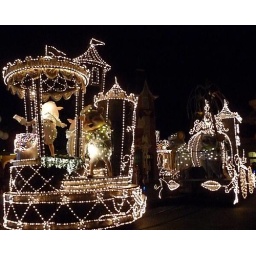
The same 3 pigs in white lights!